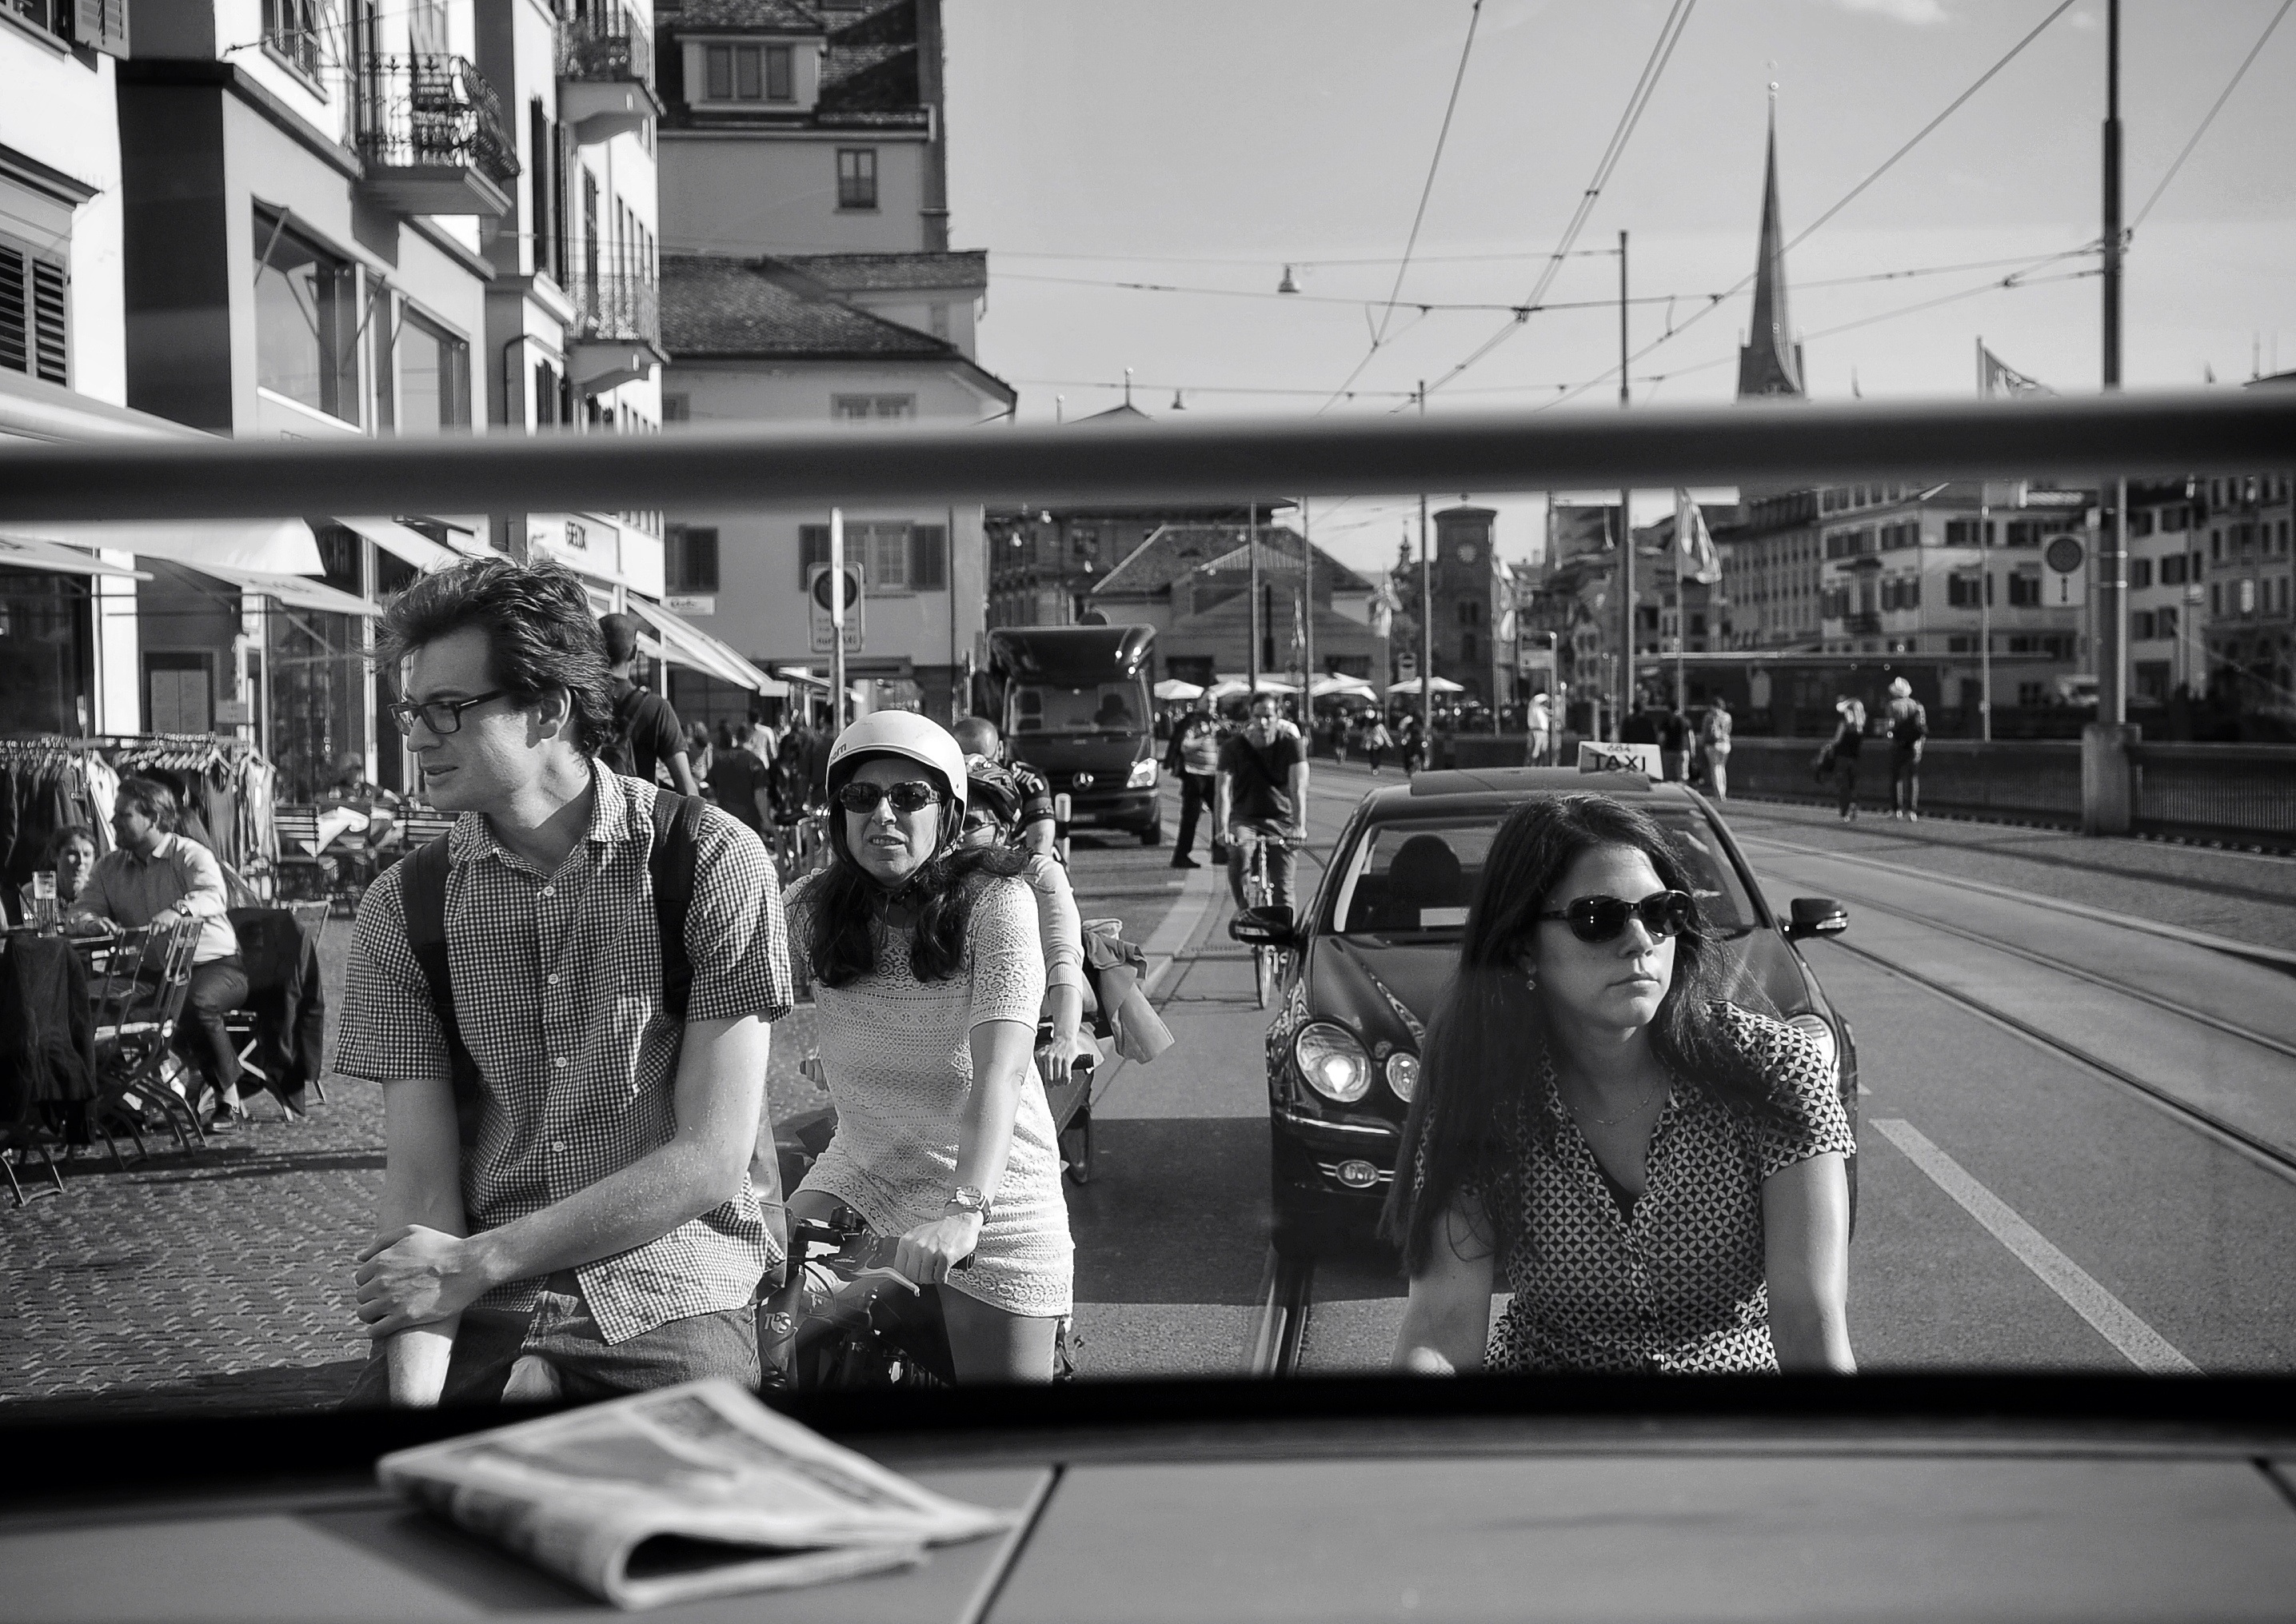
black and white, people, road, white, street, photography, city, tram, nikon, black, monochrome, streetphotography, bw, infrastructure, photograph, velo, schweiz, switzerland, strasse, schwarzweiss, zurich, schwarzweis, snapseed, streetscene, shape, passanten, streetpix, thomas8047, onthestreets, iamnikon, d300s, blackandwithe, streetphotographer, streetartstreetlife, 175528, vbz, z rigrafien, stadtz rich, z rilinie, linie4, z ritram, urban area, monochrome photography